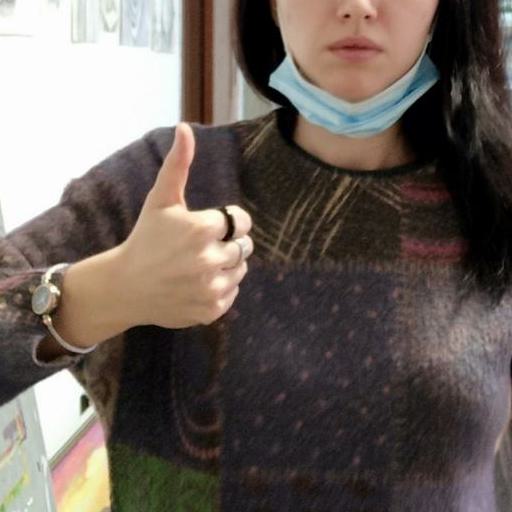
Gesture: like